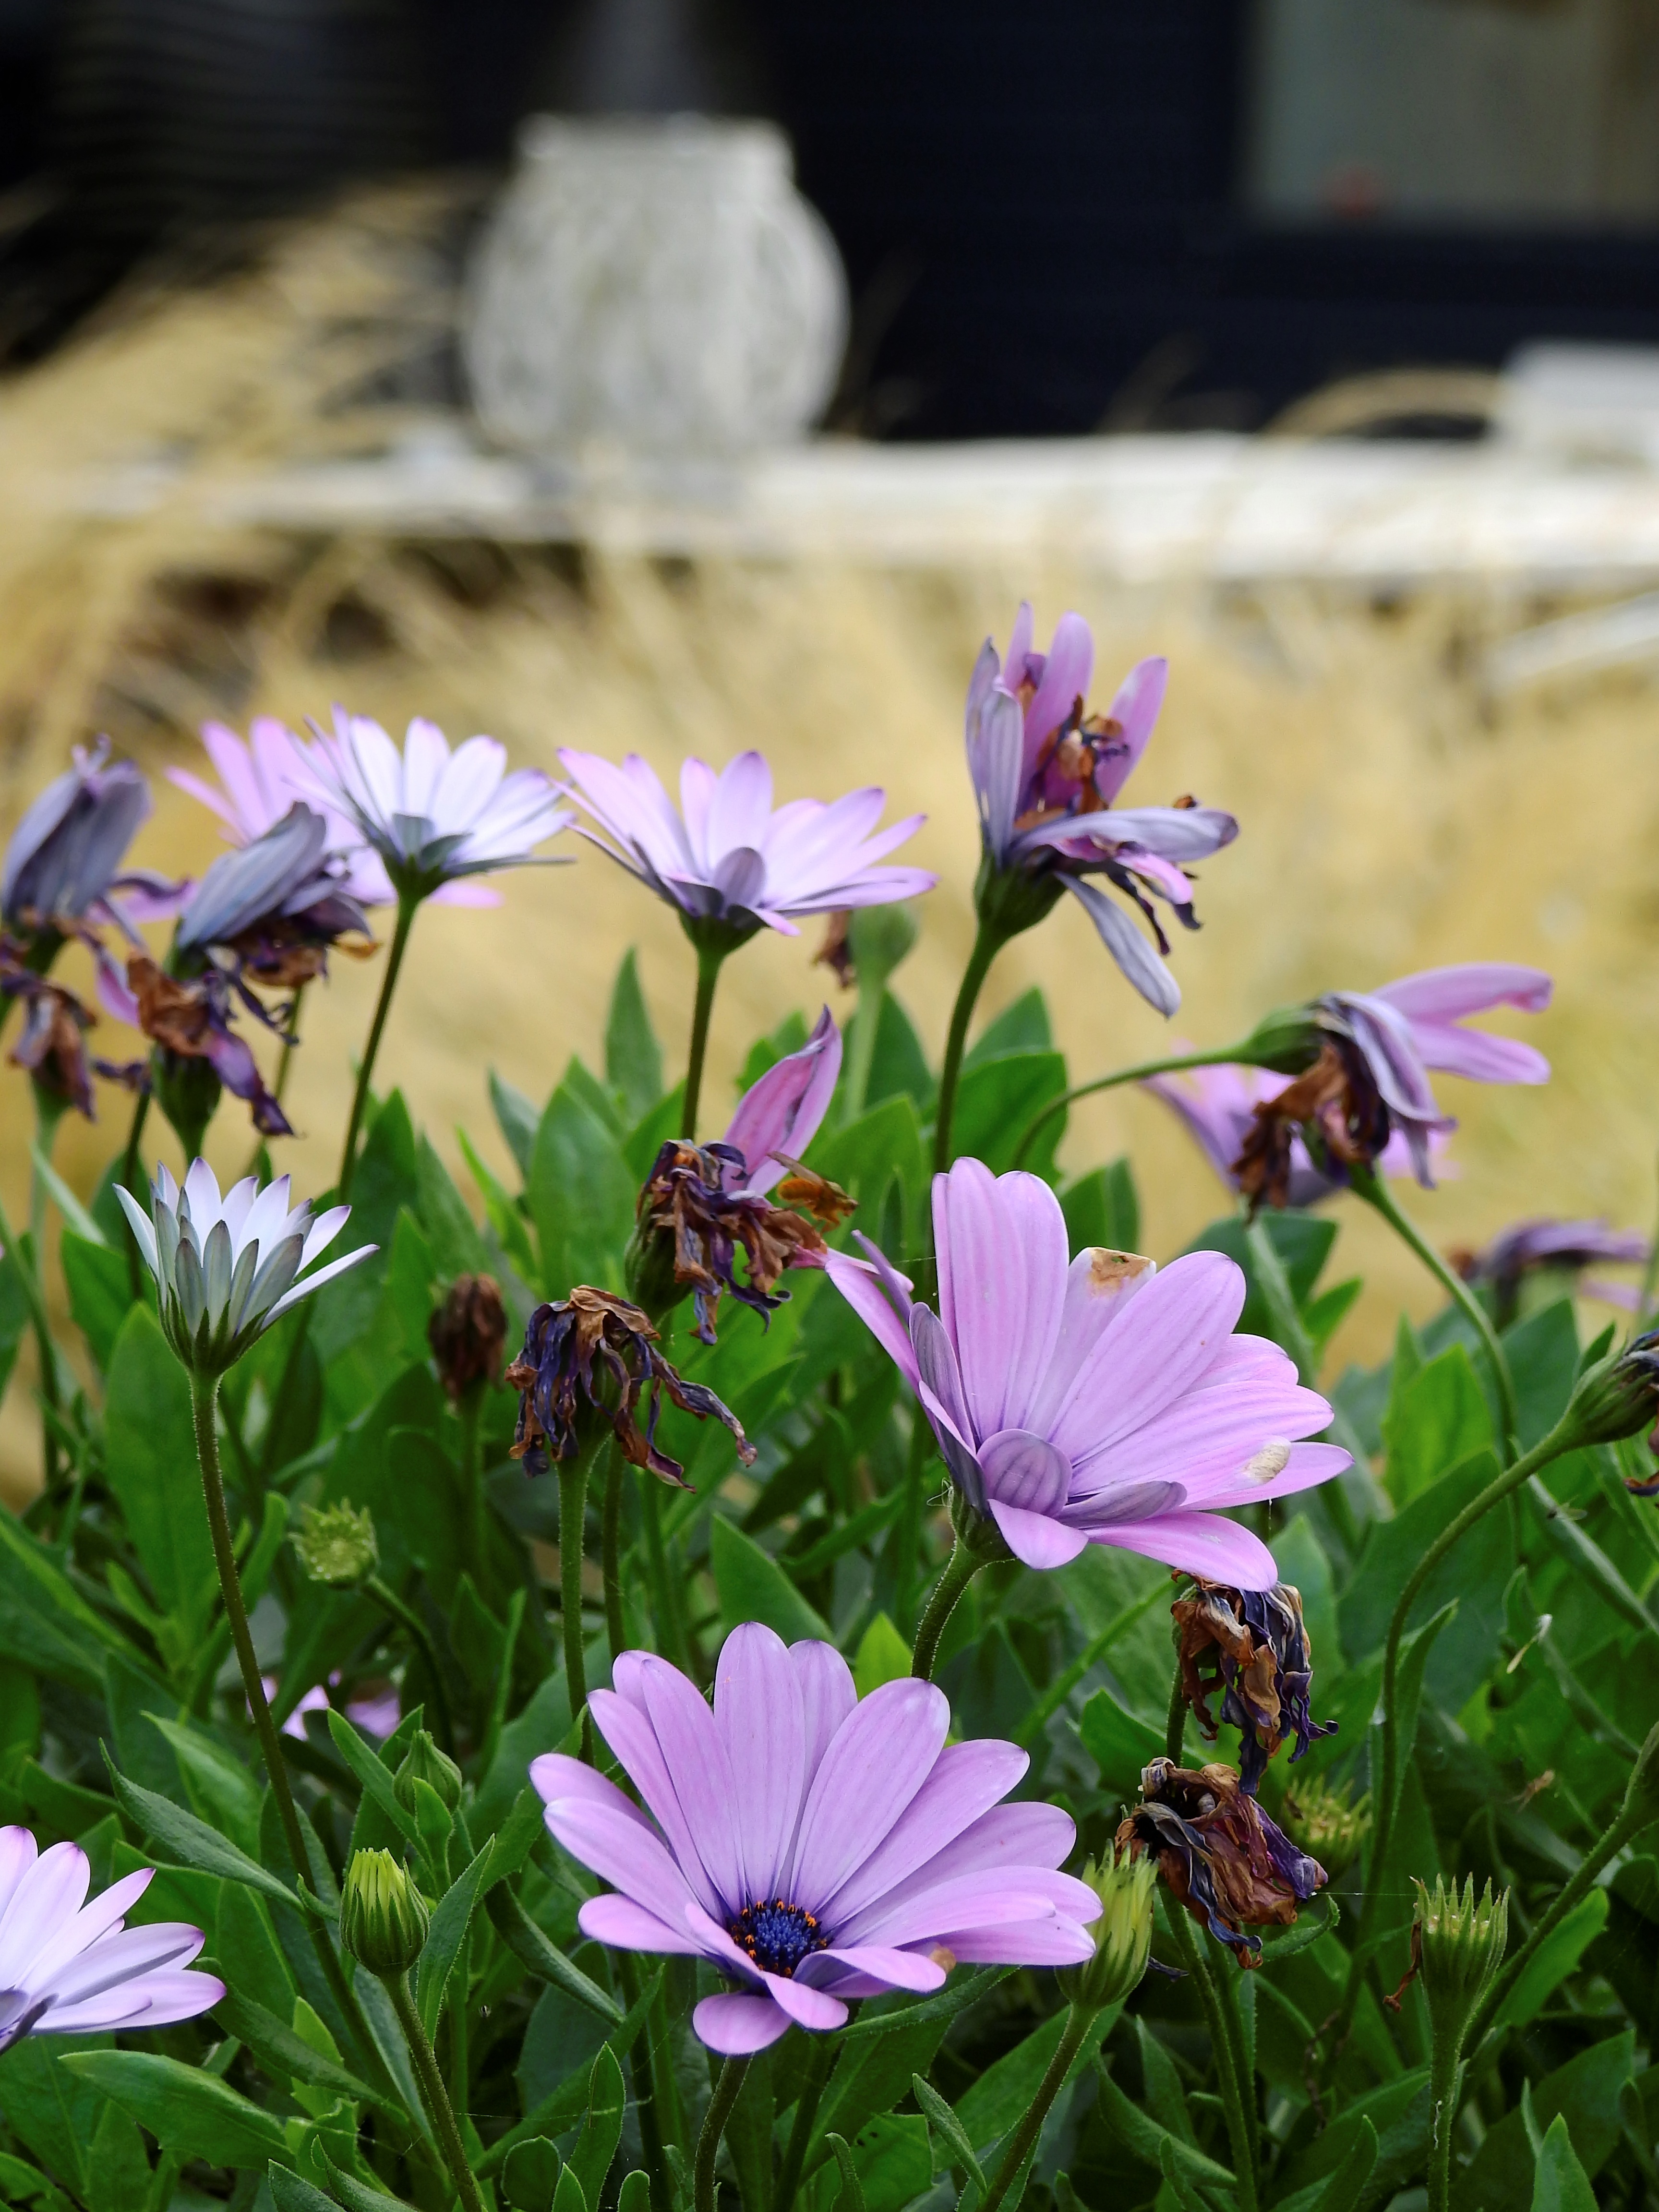
grass, blossom, plant, meadow, flower, purple, petal, bloom, decoration, botany, garden, flora, deco, wildflower, background, floristry, macro photography, flowering plant, annual plant, land plant, garden cosmos